Anton Ivanov-Goluboy

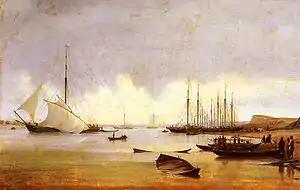
Fishing Vessels off a Jetty, believed to be Kostroma, 1839

Anton Ivanov was born a serf in a village of Kozakovo, Vladimir gubernia. From 1833 he studied painting in Saint Petersburg with Chernetsov brothers. In 1838 he accompanied them on a trip on Volga River. In 1841 he was redeemed from serfdom by Chernetsov brothers. From 1841 to 1849 he was a pensioner of the Imperial Academy of Arts. From 1846 he lived in Italy. He died in Rome and is buried at the Protestant Cemetery.